Jack Rife Beirnes

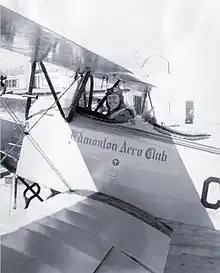
Beirnes in the cockpit of a Fleet Fawn at the Edmonton Aero Club

Pre-war, he was employed as a pipefitter, farm labourer, and for 13 years was a clerk in the Rexall drug store (his father was a pharmacist). In 1934 he applied to the RCAF but was rejected. The assessment read, ""he does not possess the nervous and physical stability necessary to withstand the stress of flying duties"". Fascinated by flying, he drove a cab in Edmonton to pay for his flying lessons.